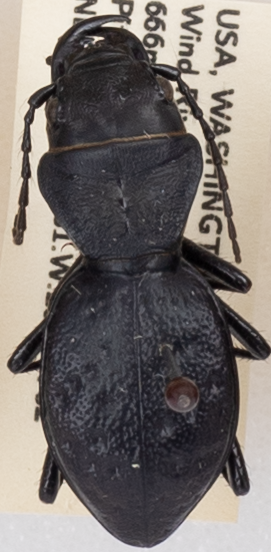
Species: Omus dejeanii
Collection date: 2019-07-02
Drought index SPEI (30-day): -0.944
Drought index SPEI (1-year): -1.93
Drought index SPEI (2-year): -2.09